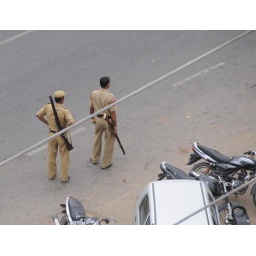
Some shots from the roof of our office in Gurgaon.